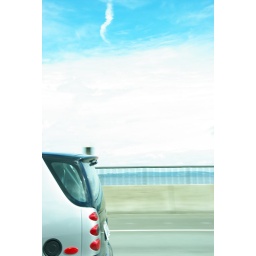
Smart car against blue sky going fast on 405